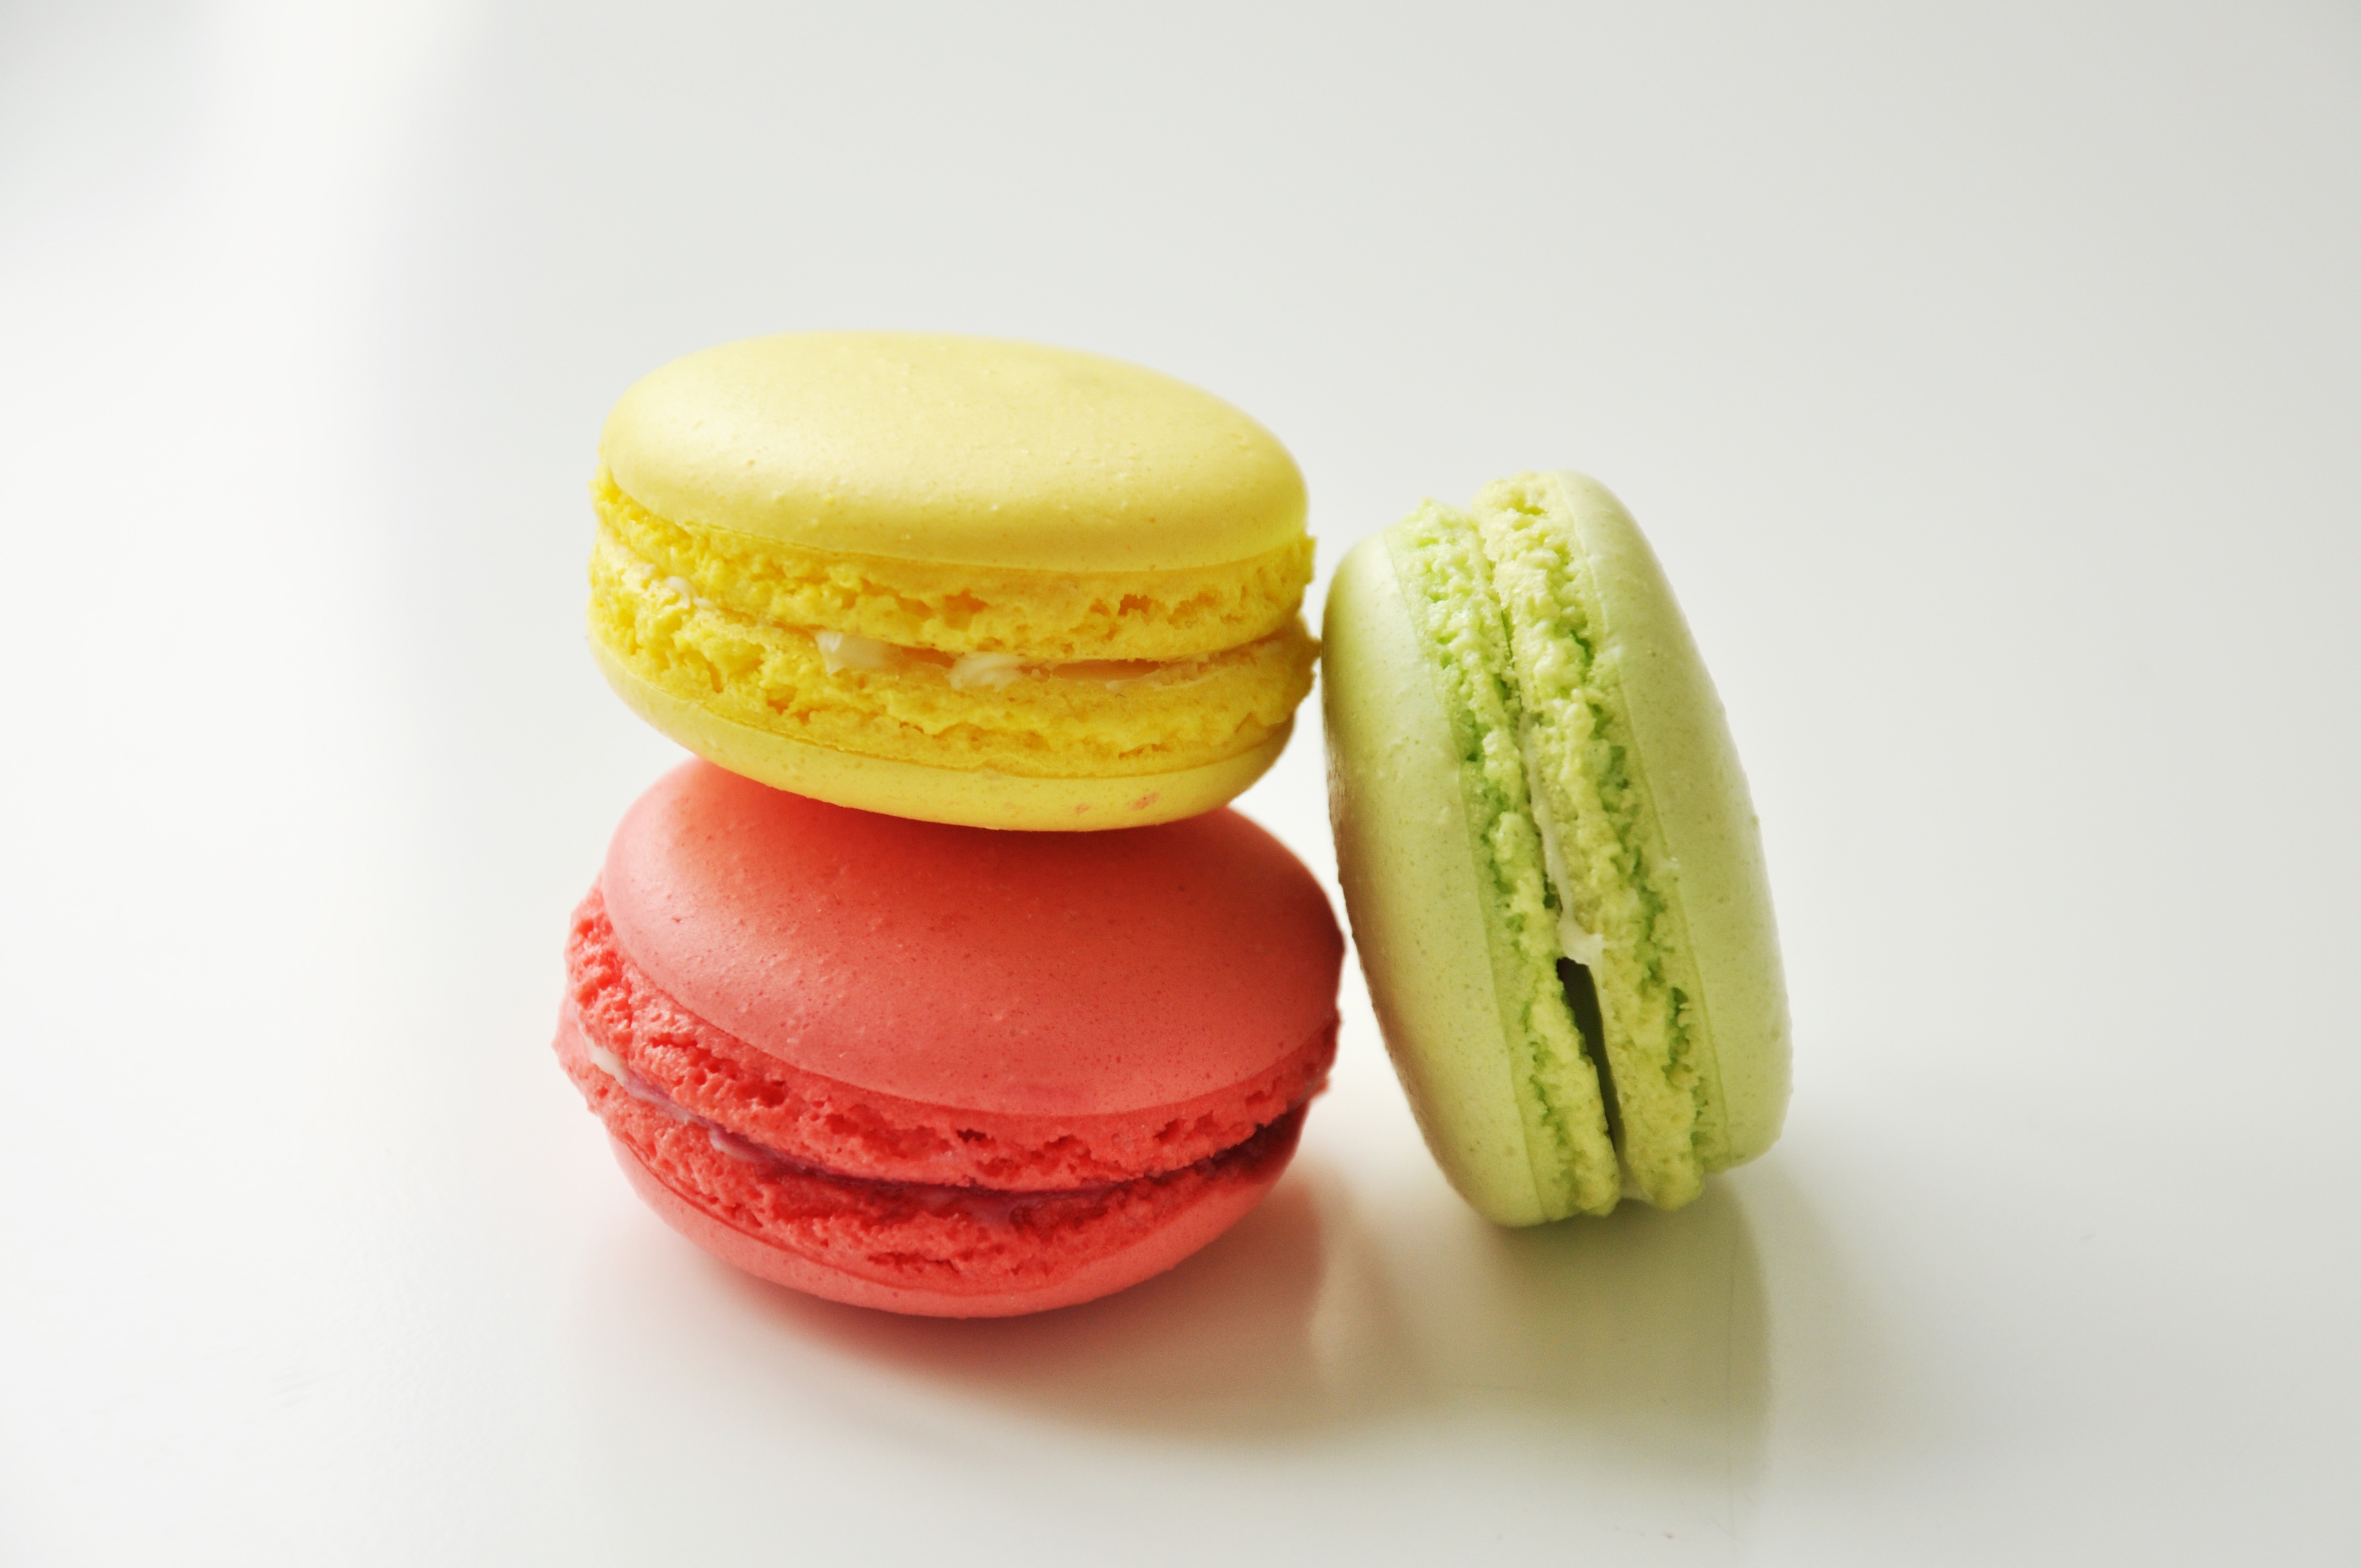
plant, fruit, food, produce, colourful, colorful, breakfast, macaroon, dessert, cake, cookies, snacks, flavor, flowering plant, macaroons, land plant